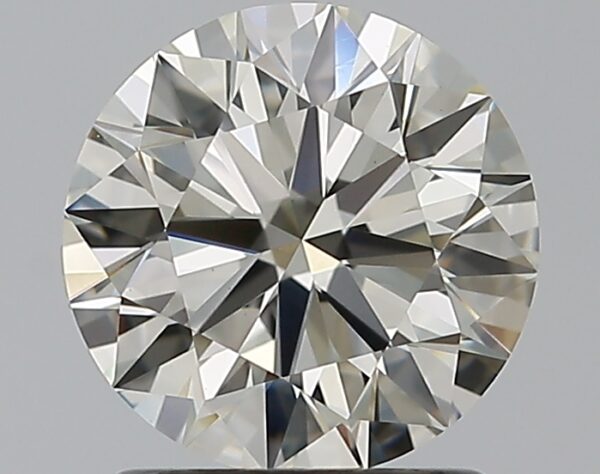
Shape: round
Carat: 1.3
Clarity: VVS2
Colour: K
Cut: EX
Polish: EX
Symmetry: EX
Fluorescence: N
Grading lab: GIA
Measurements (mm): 6.95 x 7 x 4.3